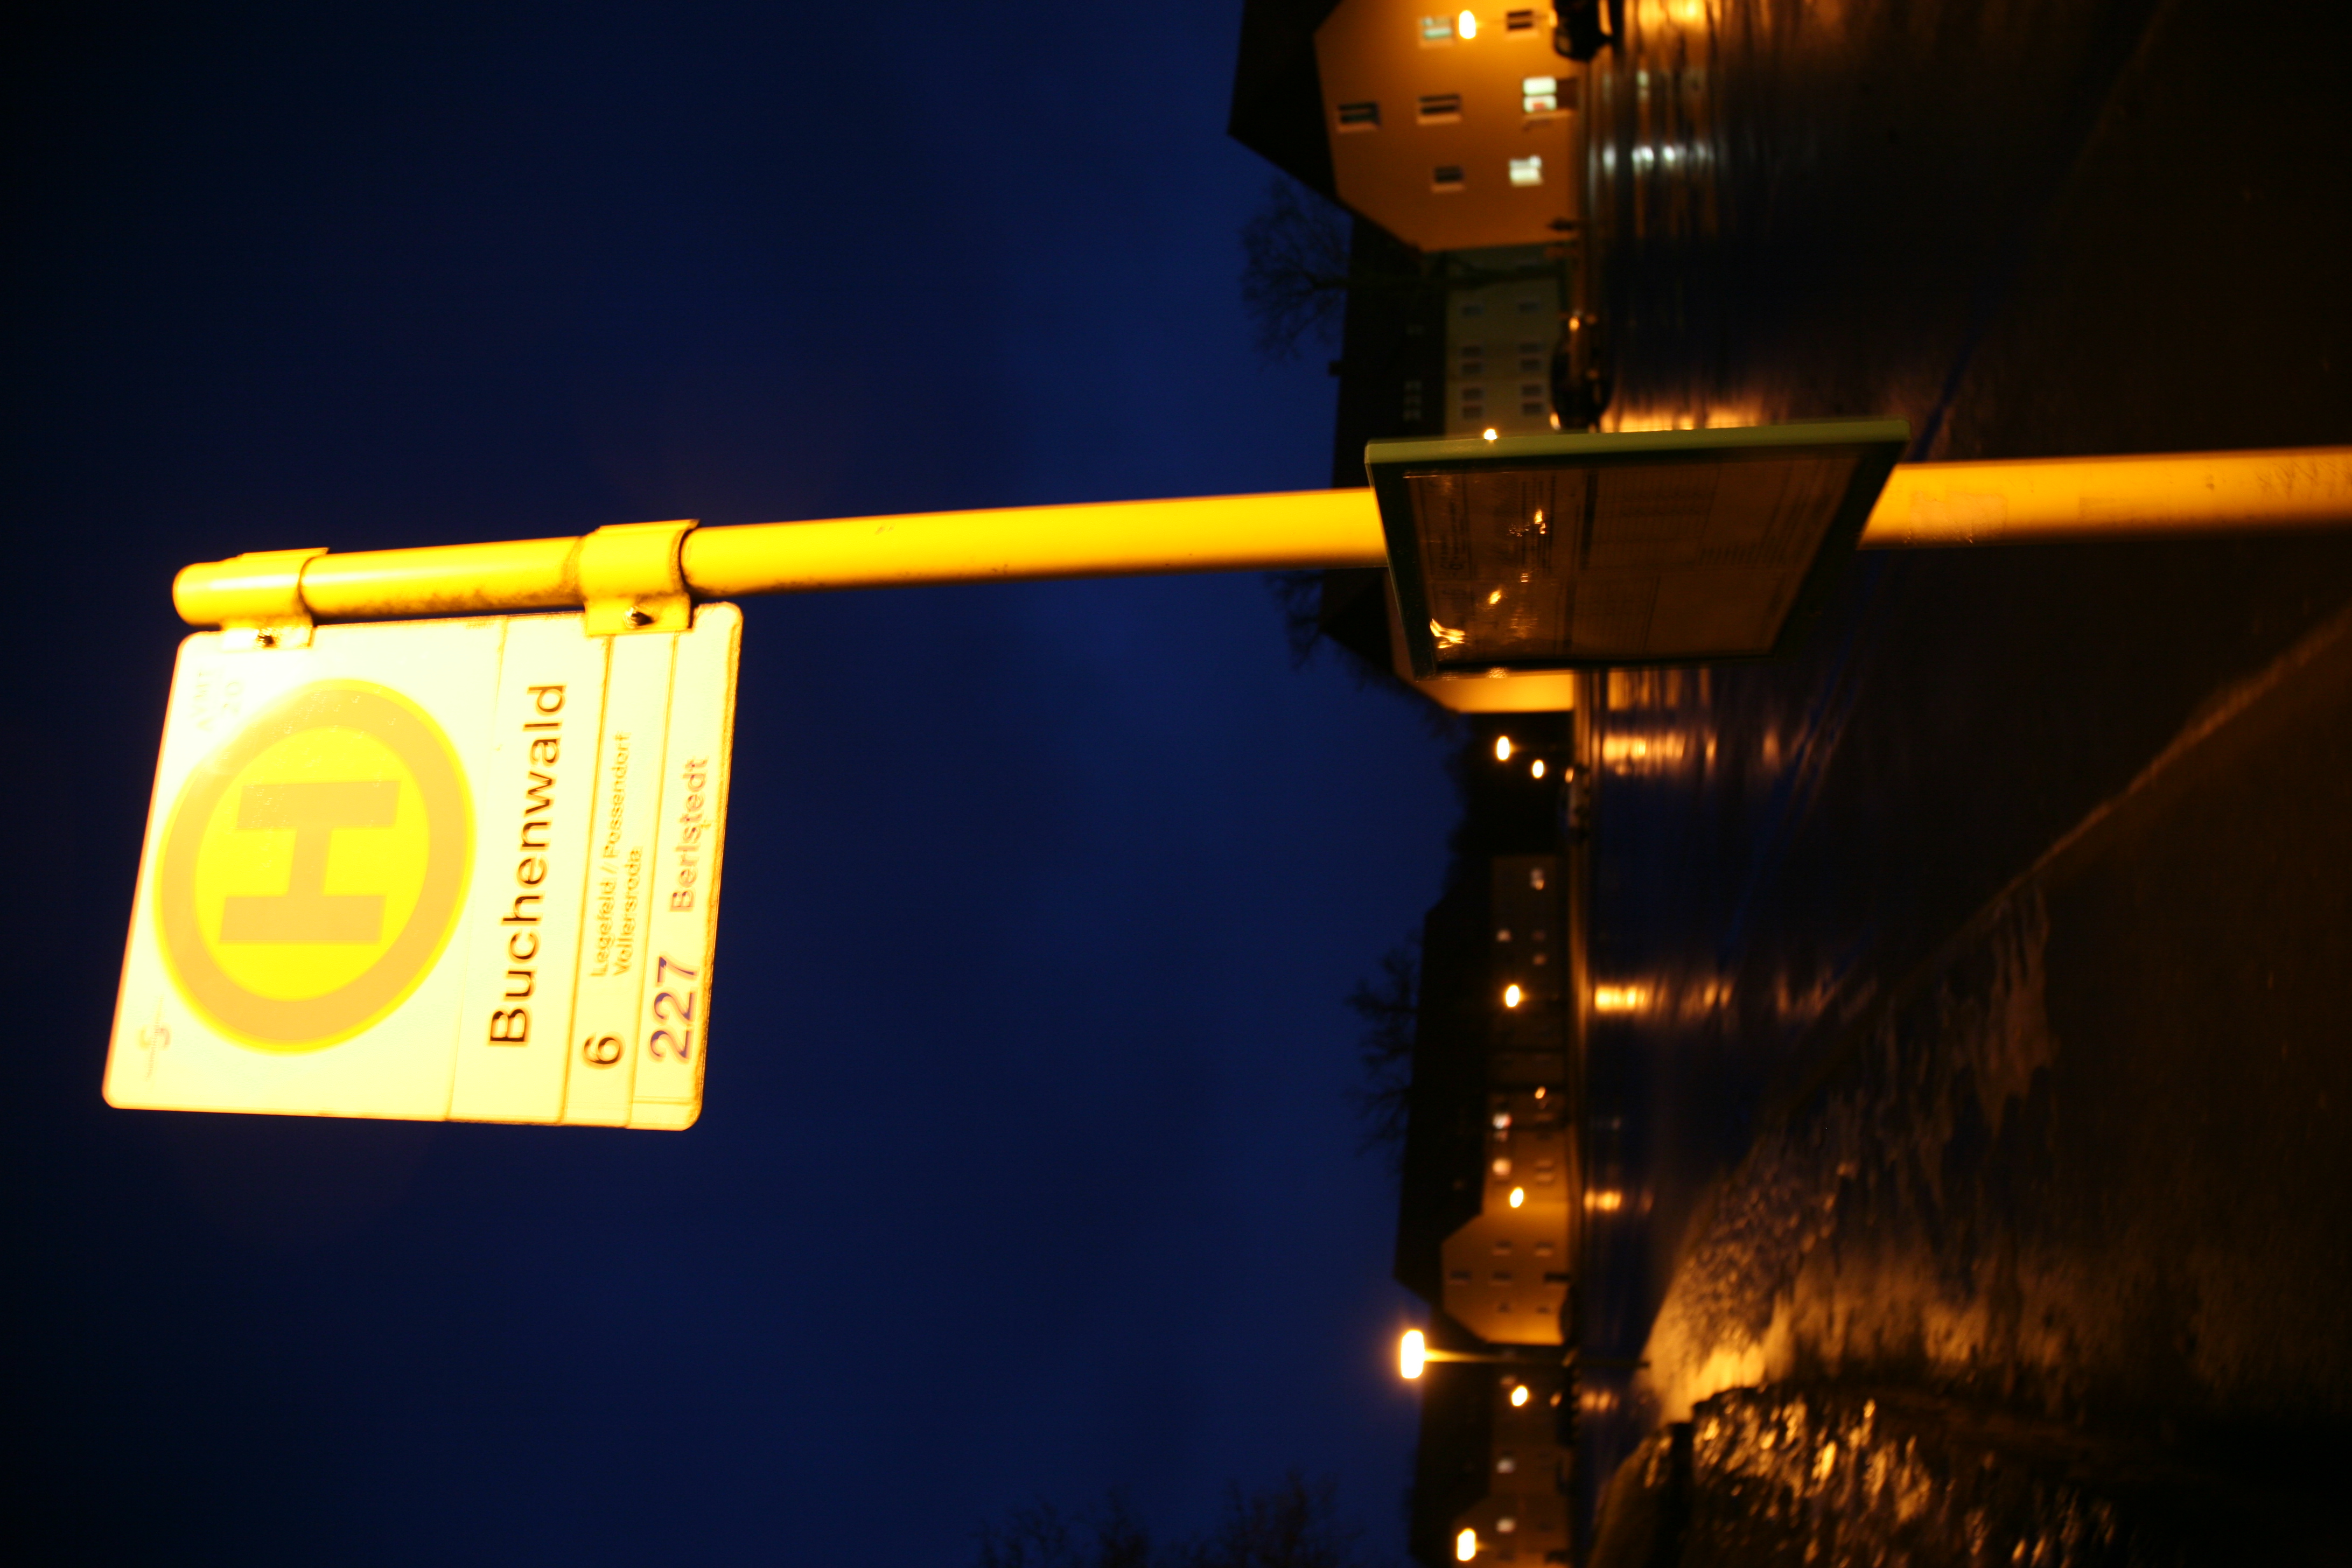
light, night, dusk, sign, evening, reflection, street light, signage, lighting, light fixture, germany, deutschland, alemania, nazism, nazismus, buchenwald, konzentrationslager, nazi, kz, concentrationcamp, nazisme, campdeconcentration, nazismo, ettersberg, campodeconcentraci n